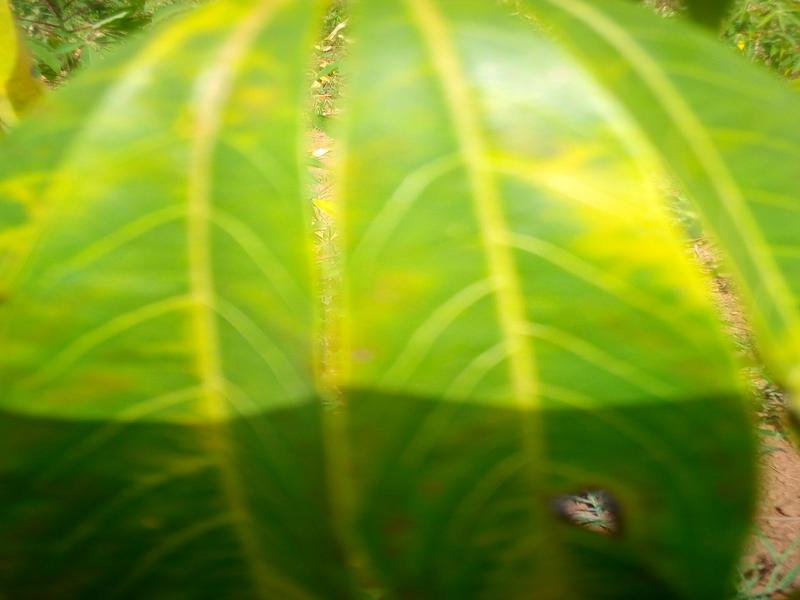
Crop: cassava
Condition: brown_streak_disease